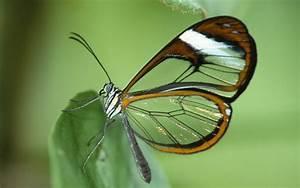
butterfly